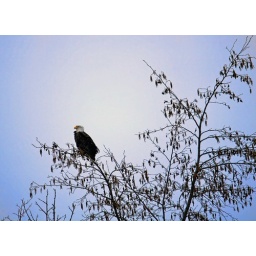
An eagle perched in tree on the road between LaConner and Conway.